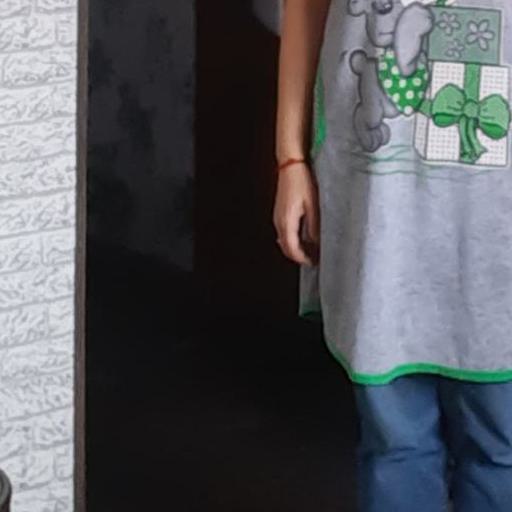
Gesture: no_gesture